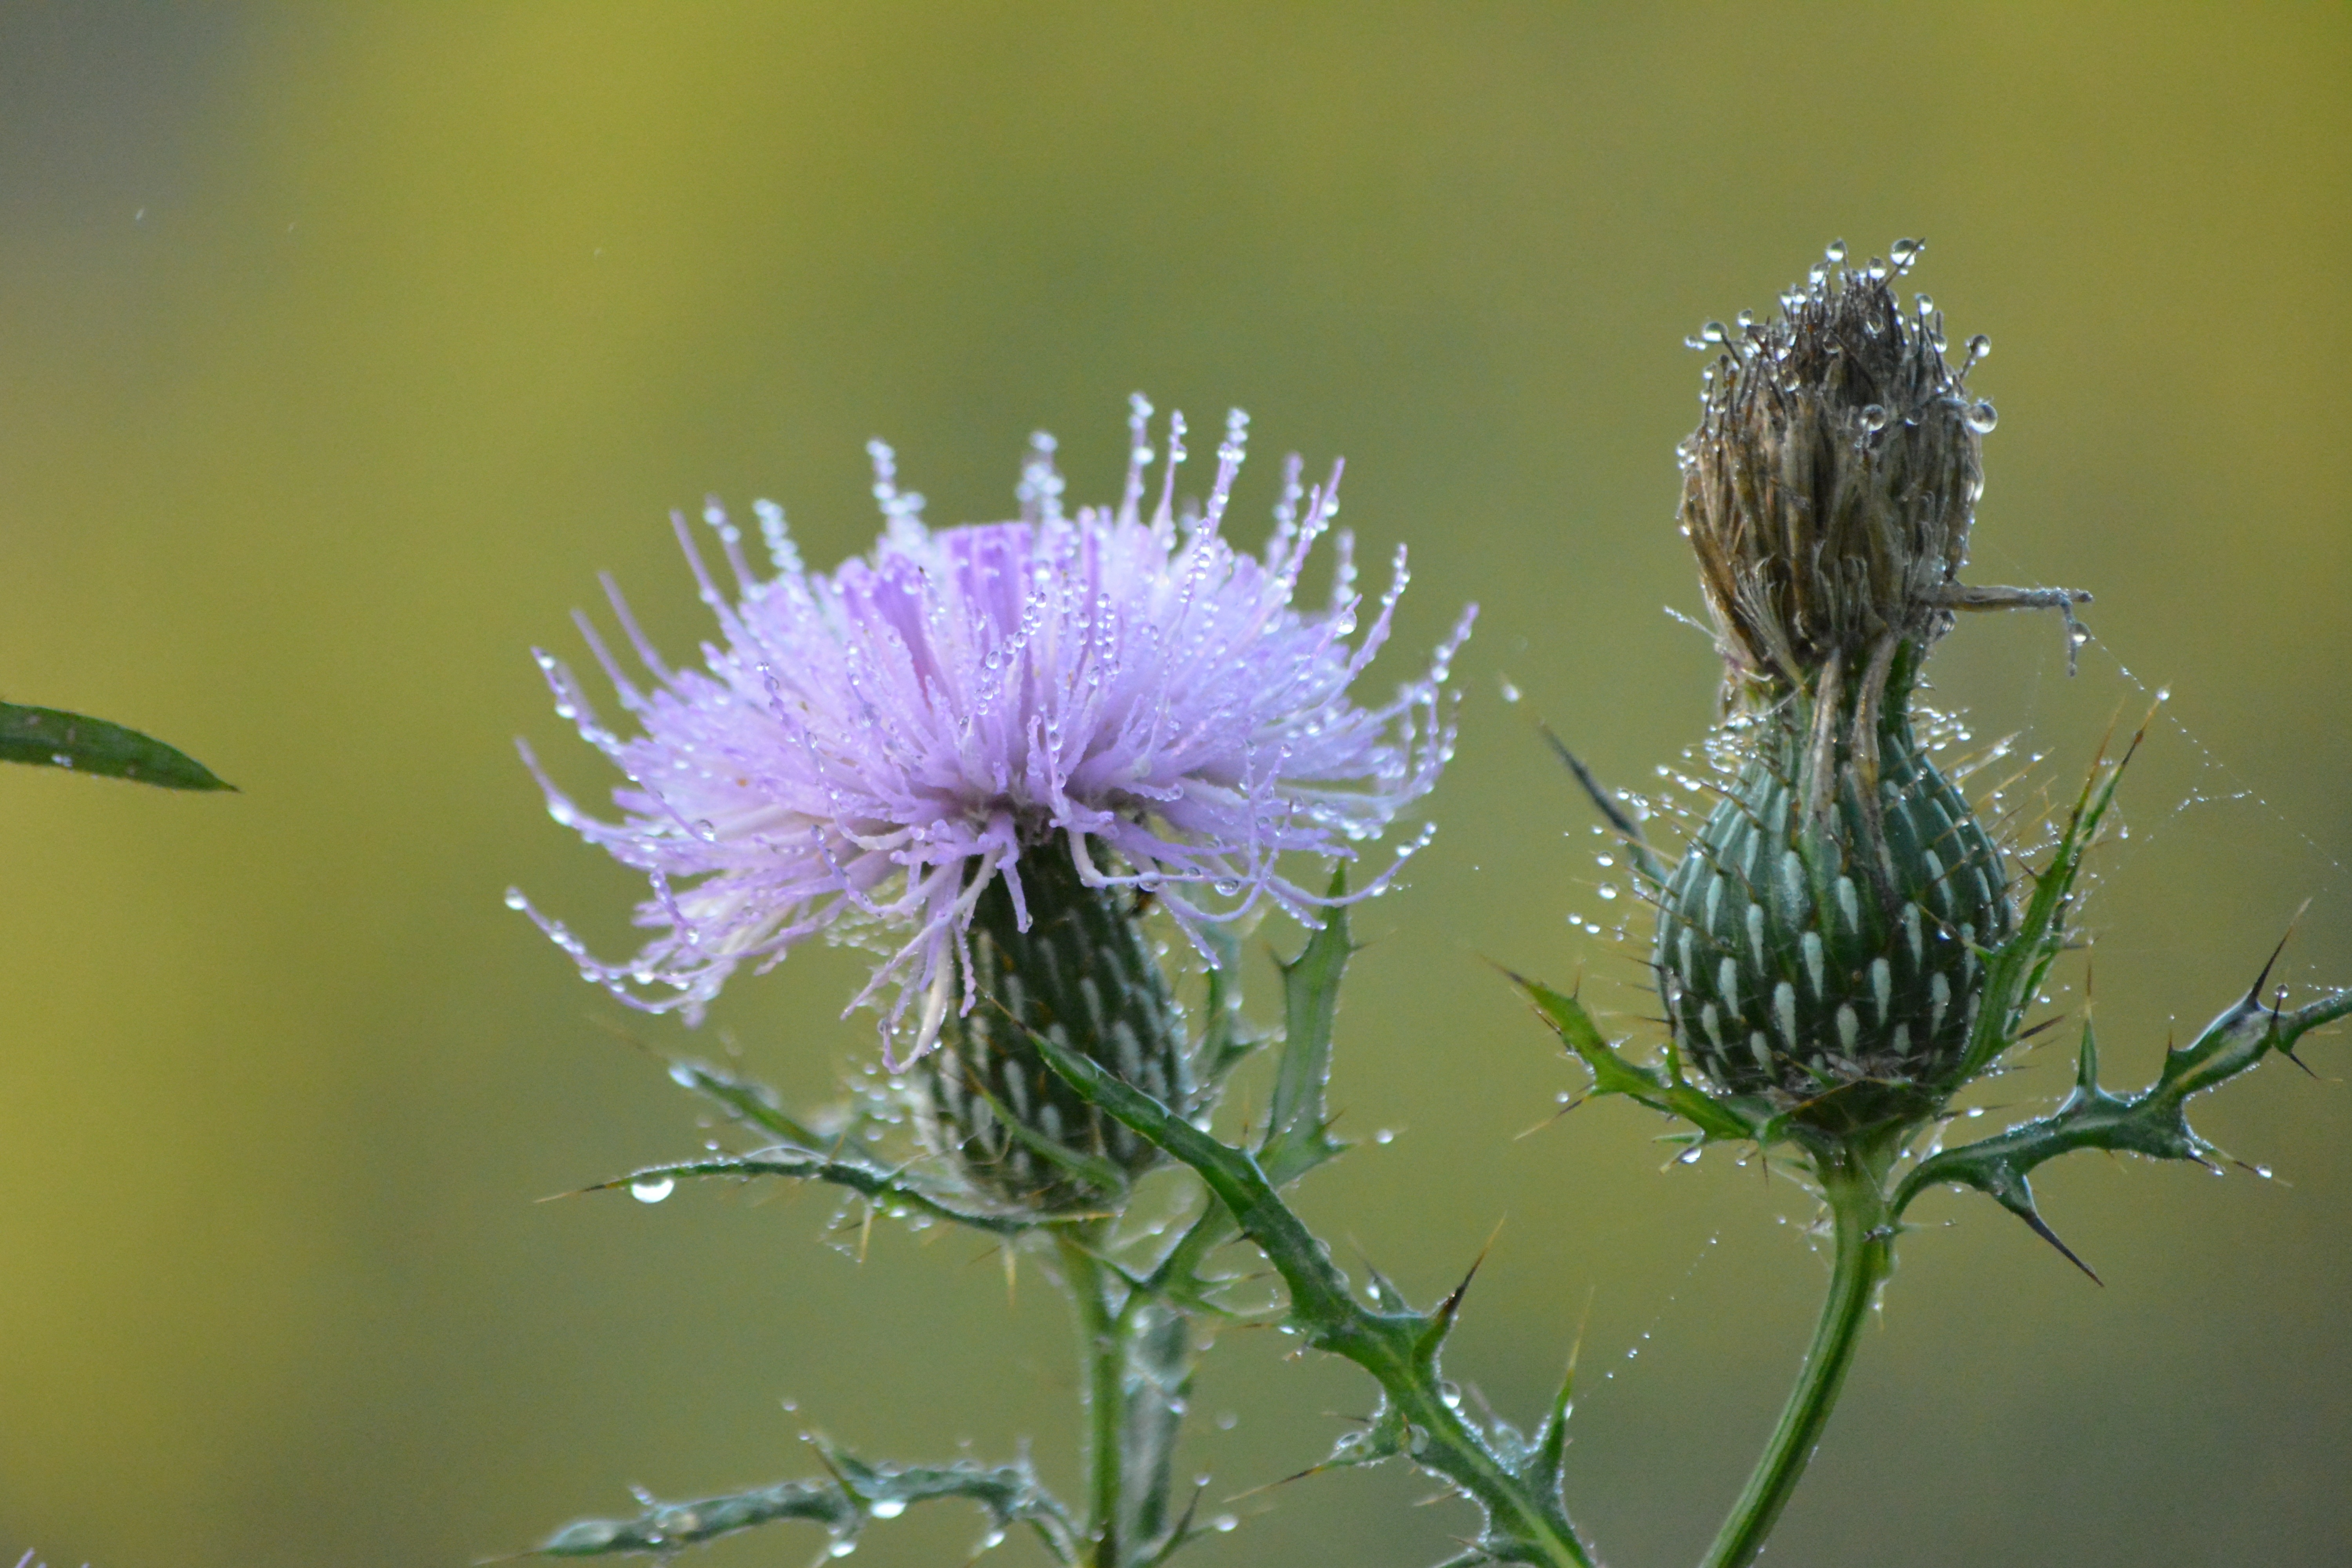
nature, blossom, plant, photography, meadow, flower, botany, flora, fauna, wildflower, close up, thistle, macro photography, flowering plant, daisy family, plant stem, land plant, thorns spines and prickles